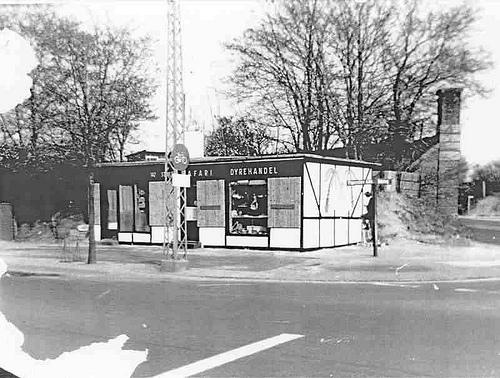
Weather: snow or frosty